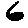
Label: 6